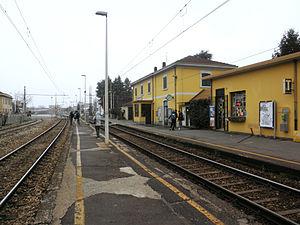
La gare de Cusano-Milanino c'était une gare ferroviaire italienne de la ligne de Milan à Asso, située sur le territoire de la commune de Cusano Milanino dans la province de Milan en région de Lombardie.